253rd Rifle Division

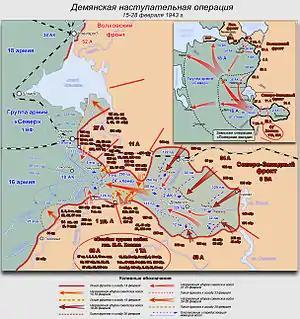
Soviet positions at Demyansk, spring 1943. The 253rd was in the 27th Army sector near Staraya Russa.

At this time Marshal Timoshenko was in command of Northwestern Front and was still attempting to close the Ramushevo corridor that linked II Army Corps in the Demyansk salient with its 16th Army. On November the 11th Army committed two rifle divisions, three rifle brigades and a tank brigade against the north side of the corridor while 1st Shock Army attacked from the south. As had happened in many previous attempts the Soviet forces were decimated as they struggled through minefields and barbed wire obstacles and made no more than minor gains. However, Army Gen. G. K. Zhukov, whose own Operation Mars was collapsing, ordered Timoshenko to continue attacking after a brief pause for regrouping. Throughout December his armies continued to jab at the German defenses with no greater success.